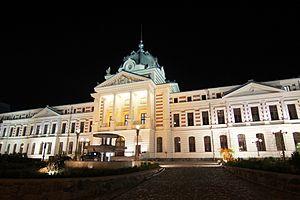
Bucarest est la capitale de la Roumanie.